Hidariseki Station

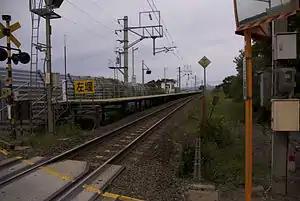
Hidariseki Station in September 2009

is a railway station on the JR East Tsugaru Line located in the city of Aomori, Aomori Prefecture, Japan.